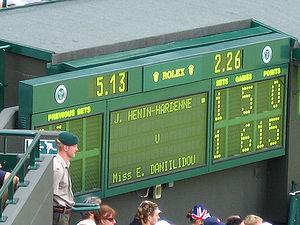
La technique d'affichage est le moyen de présentation d'une information au moyen de divers phénomènes physiques ou chimiques.
Le tournoi de Wimbledon ou The Championships, souvent abrégé par métonymie en Wimbledon, est un tournoi de tennis se déroulant annuellement dans le quartier éponyme de Londres. Joué depuis le 3 juillet 1877, il est le plus ancien tournoi de tennis au monde. Il est depuis ses débuts organisé par l'All England Lawn Tennis and Croquet Club, un club sportif anglais. D'abord uniquement ouvert aux hommes, il s'ouvre aux femmes en 1884. À partir de 1968 et comme tous les autres tournois, il s'ouvre aux professionnels. Aux côtés du simple messieurs et du simple dames se déroulent aussi des compétitions de double messieurs, double dames et double mixte. Le tournoi fait partie de la catégorie des Grands Chelems au nombre de quatre : l'Open d'Australie, les Internationaux de France de tennis, Wimbledon et l'US Open de tennis. Ce sont les tournois de tennis les plus importants et Wimbledon est souvent considéré comme le plus prestigieux d'entre eux par ceux qui se fondent sur l'histoire.
Un tableau d'affichage ou babillard est un panneau permettant d'afficher des informations diverses. Il existe des tableaux d'affichage manuels ou électroniques. Ils sont utilisés en particulier dans la plupart des sports, comme le basket-ball, l'athlétisme, le tennis ou le baseball pour afficher non seulement le score mais aussi le temps de jeu ou des informations sur les joueurs. Des tableaux d'affichages sont aussi utilisés dans les gares ou les aéroports.
Le tennis est un sport de raquette qui oppose soit deux joueurs soit quatre joueurs qui forment deux équipes de deux. Les joueurs utilisent une raquette cordée verticalement et horizontalement à une tension variant avec la puissance ou l'effet que l'on veut obtenir.